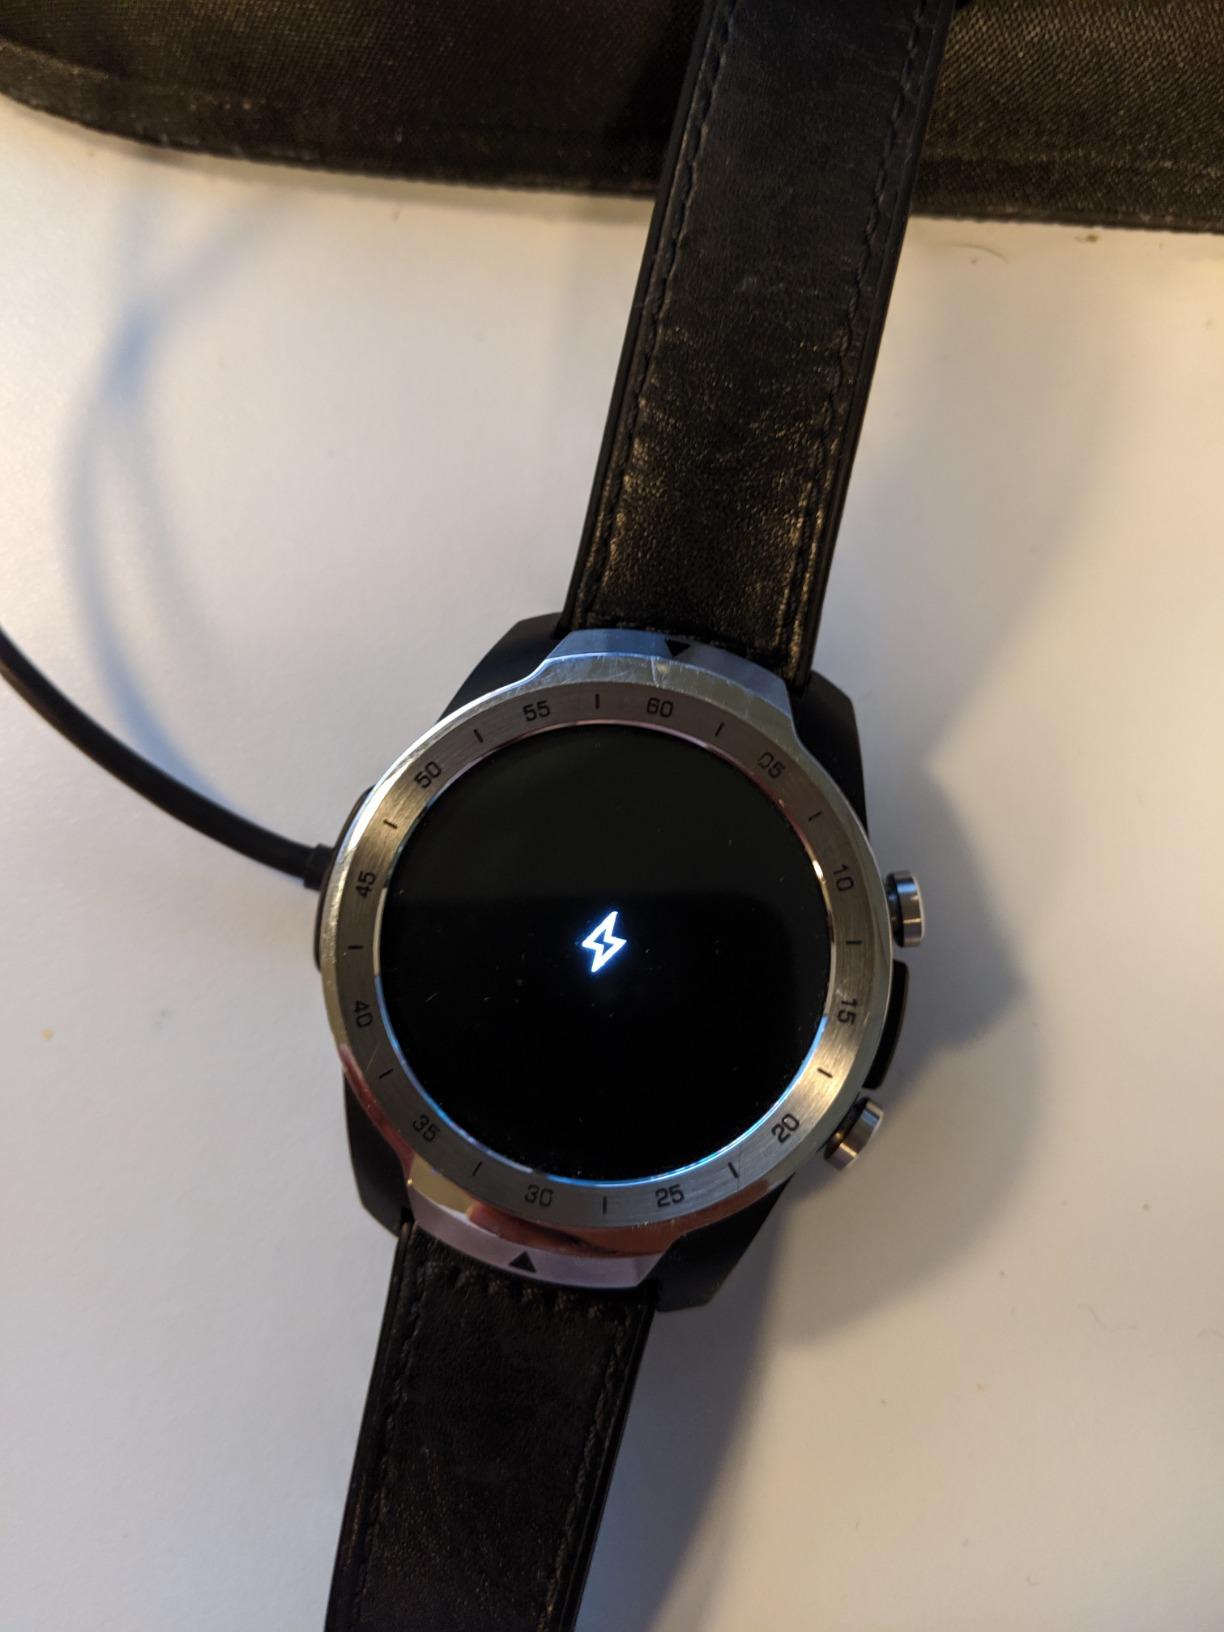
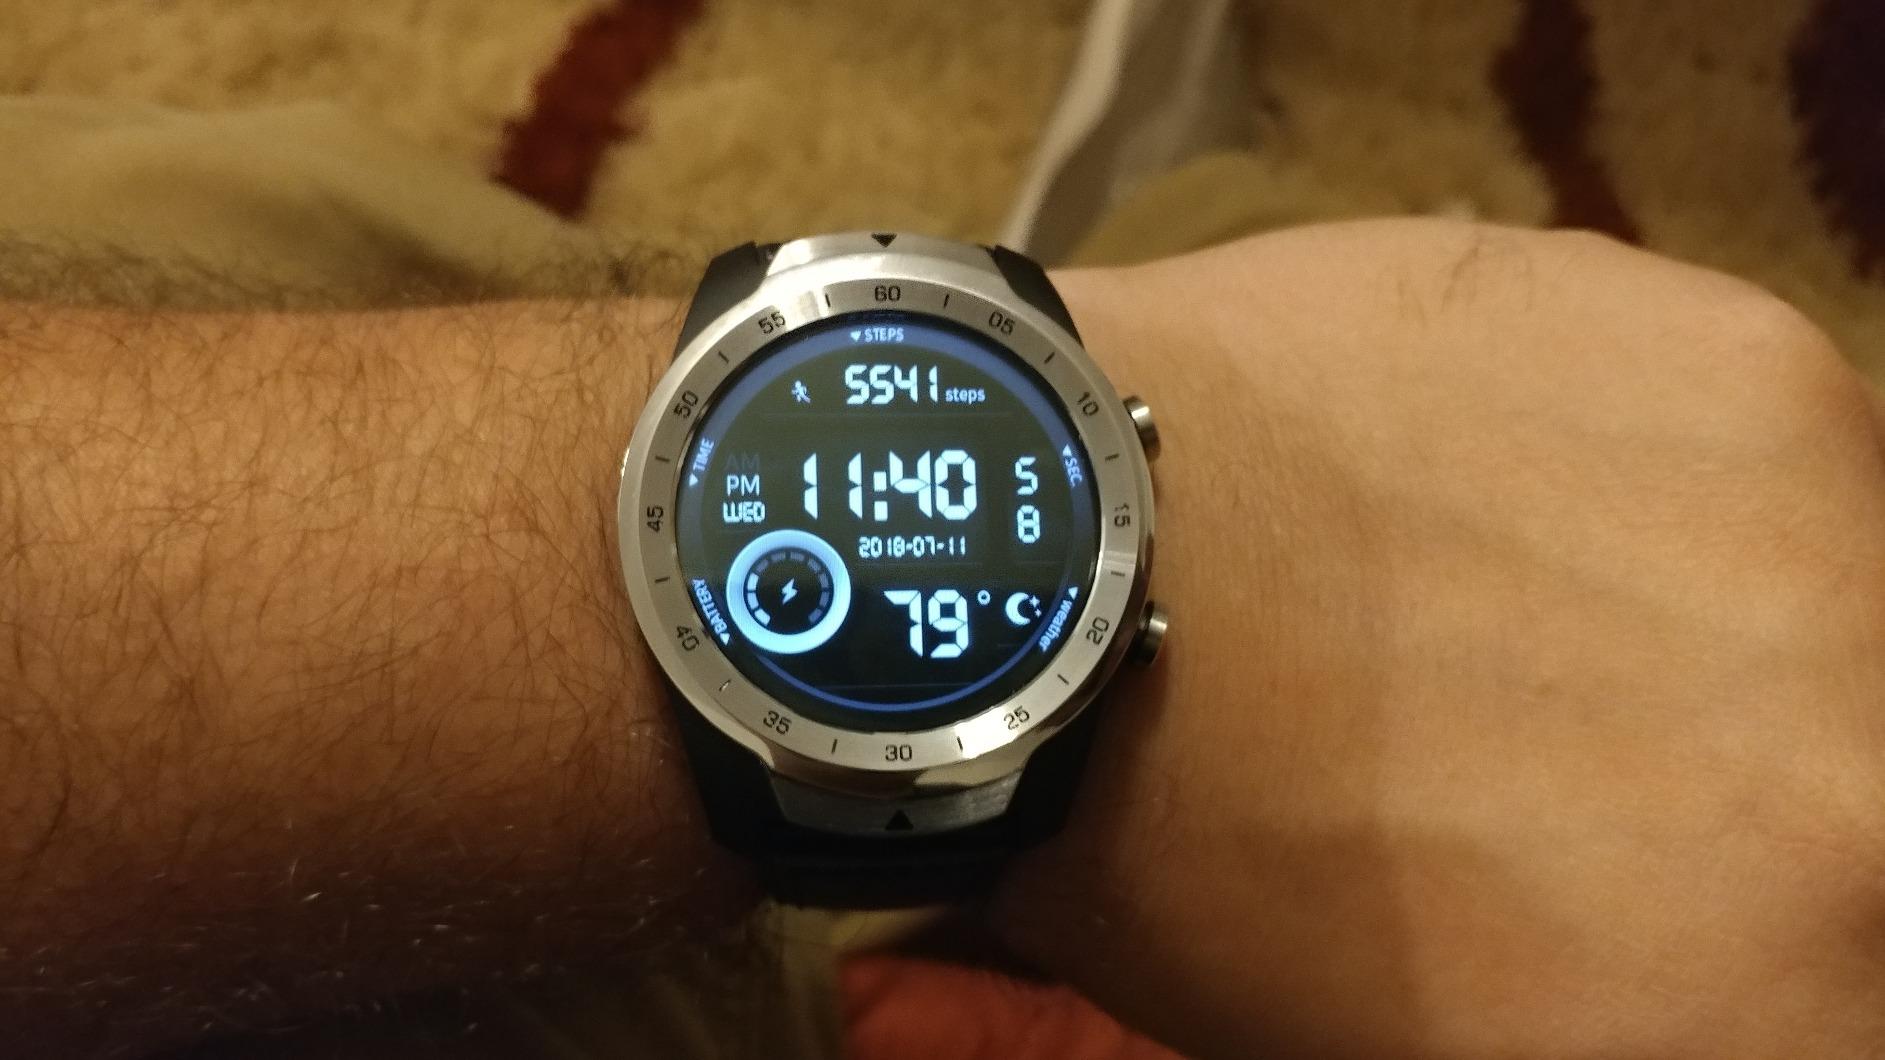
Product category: smartwatch
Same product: yes